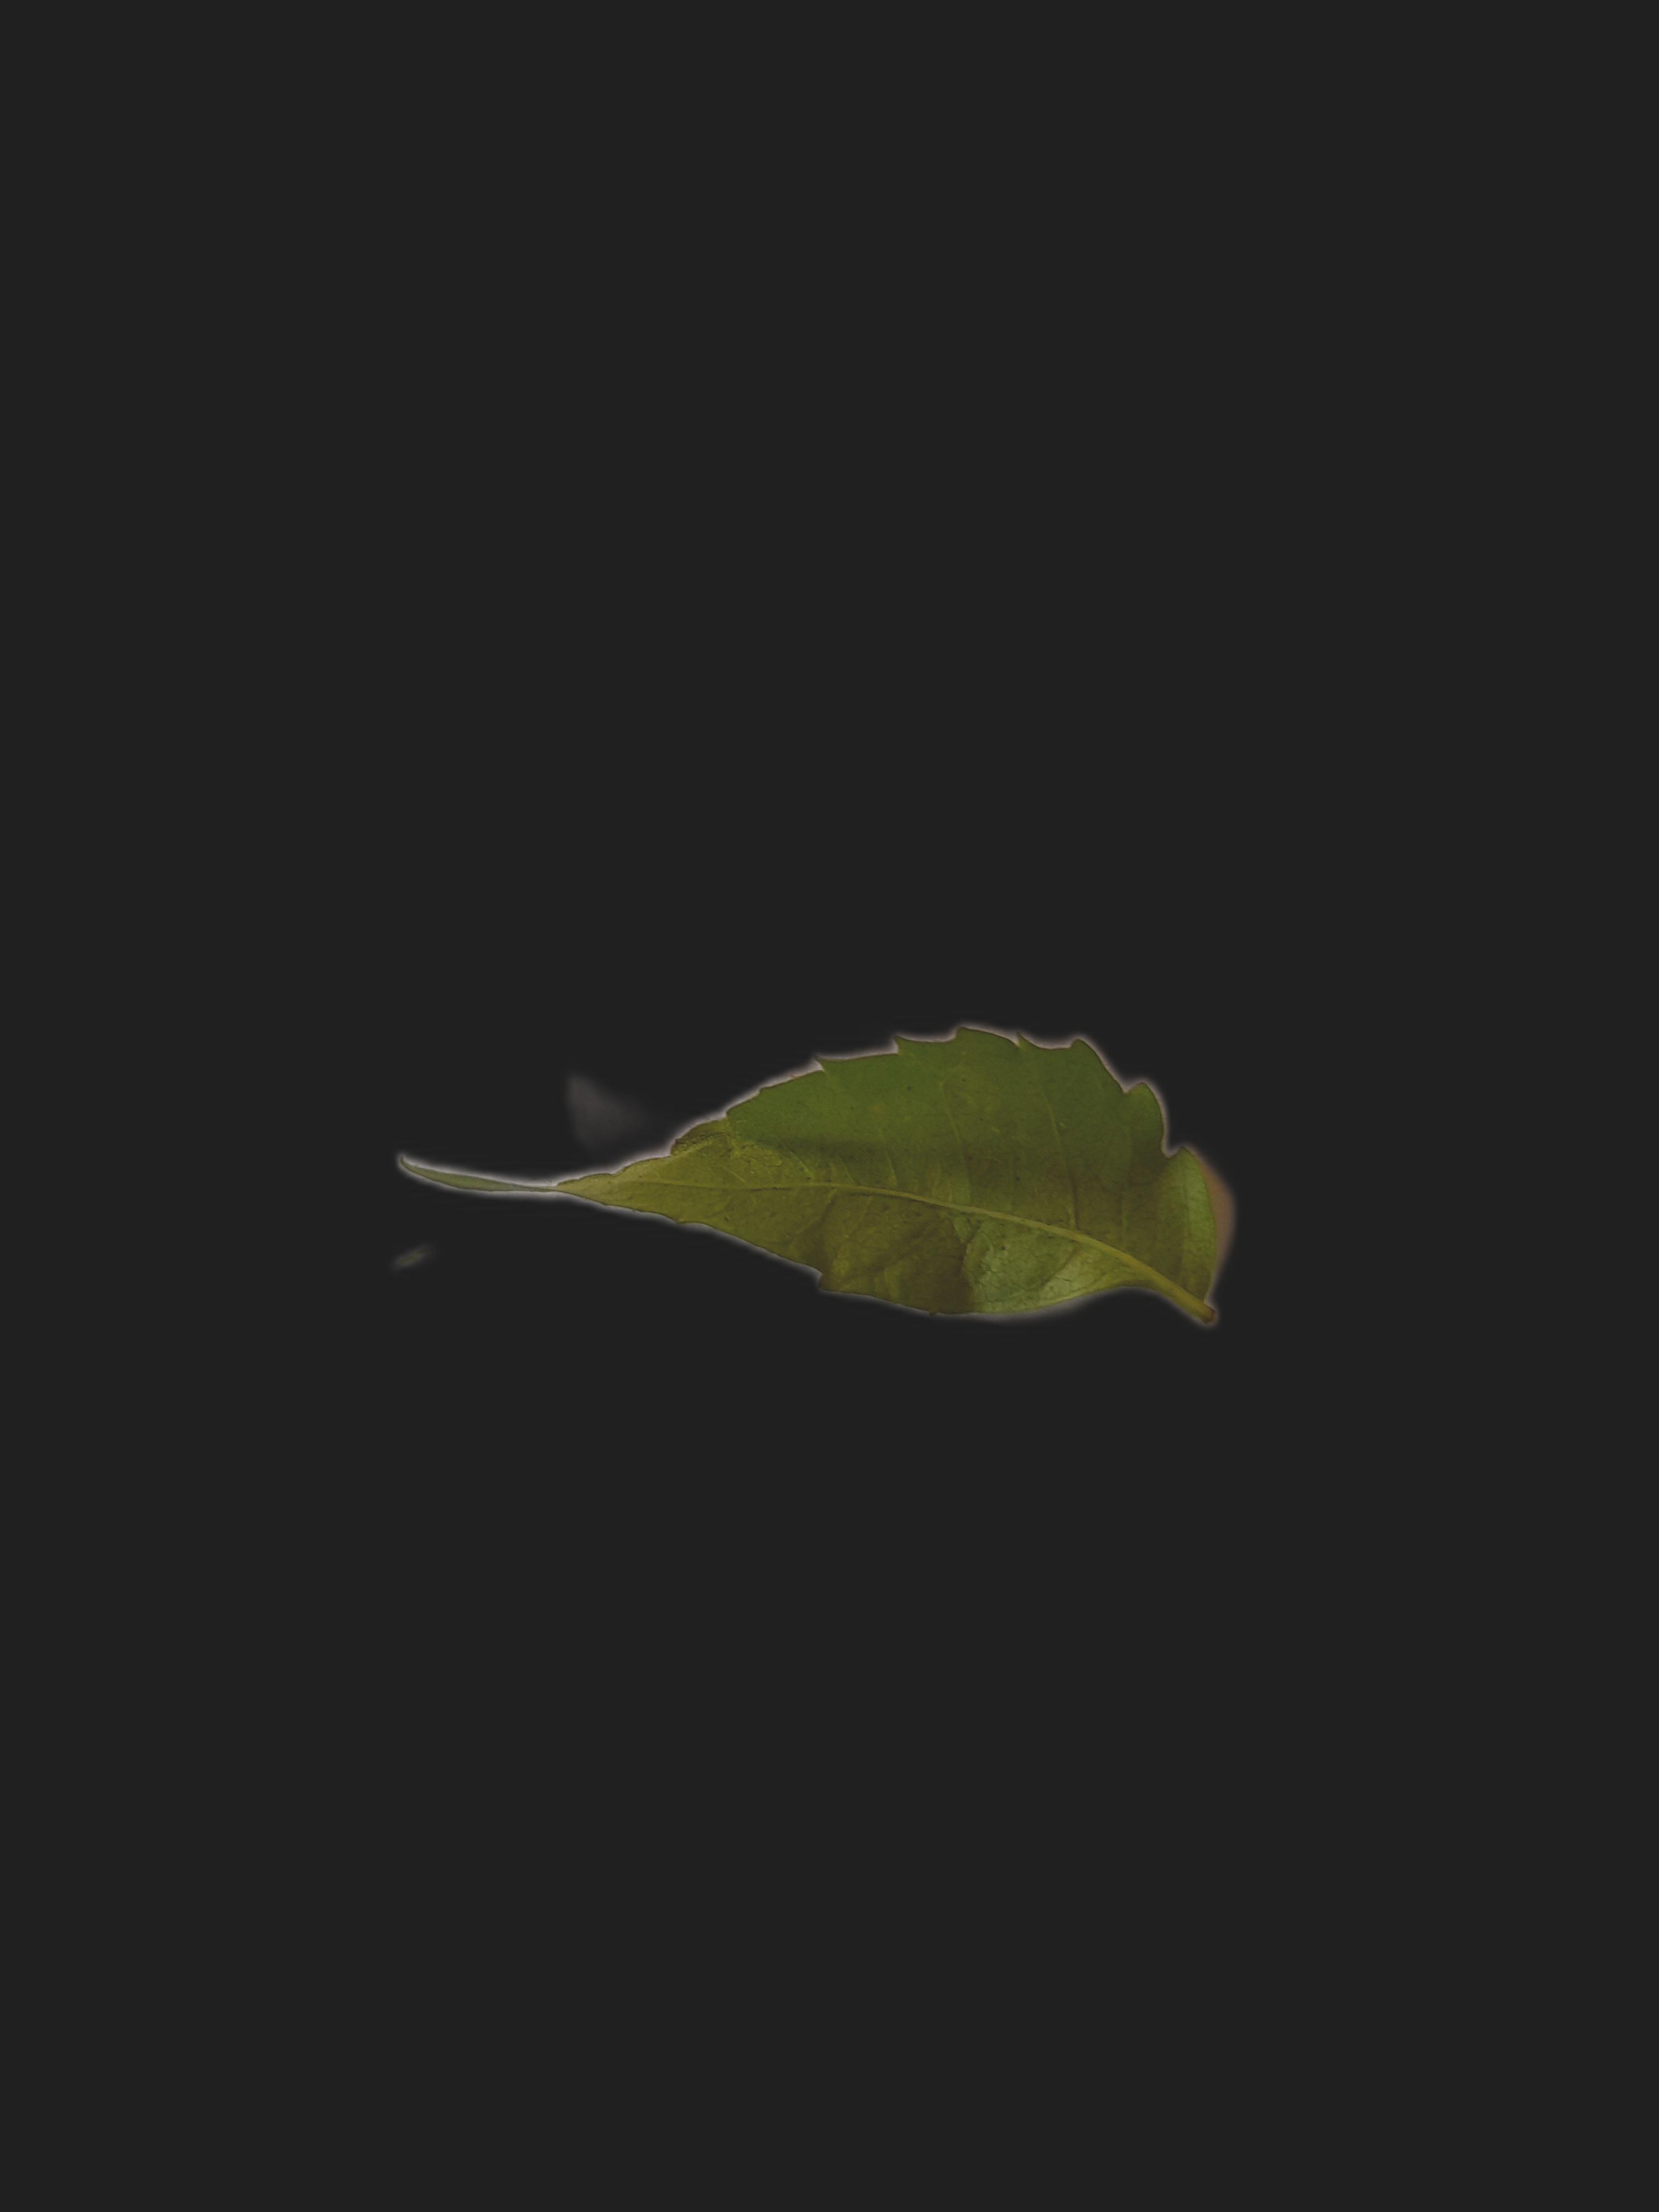
Plant: Neem